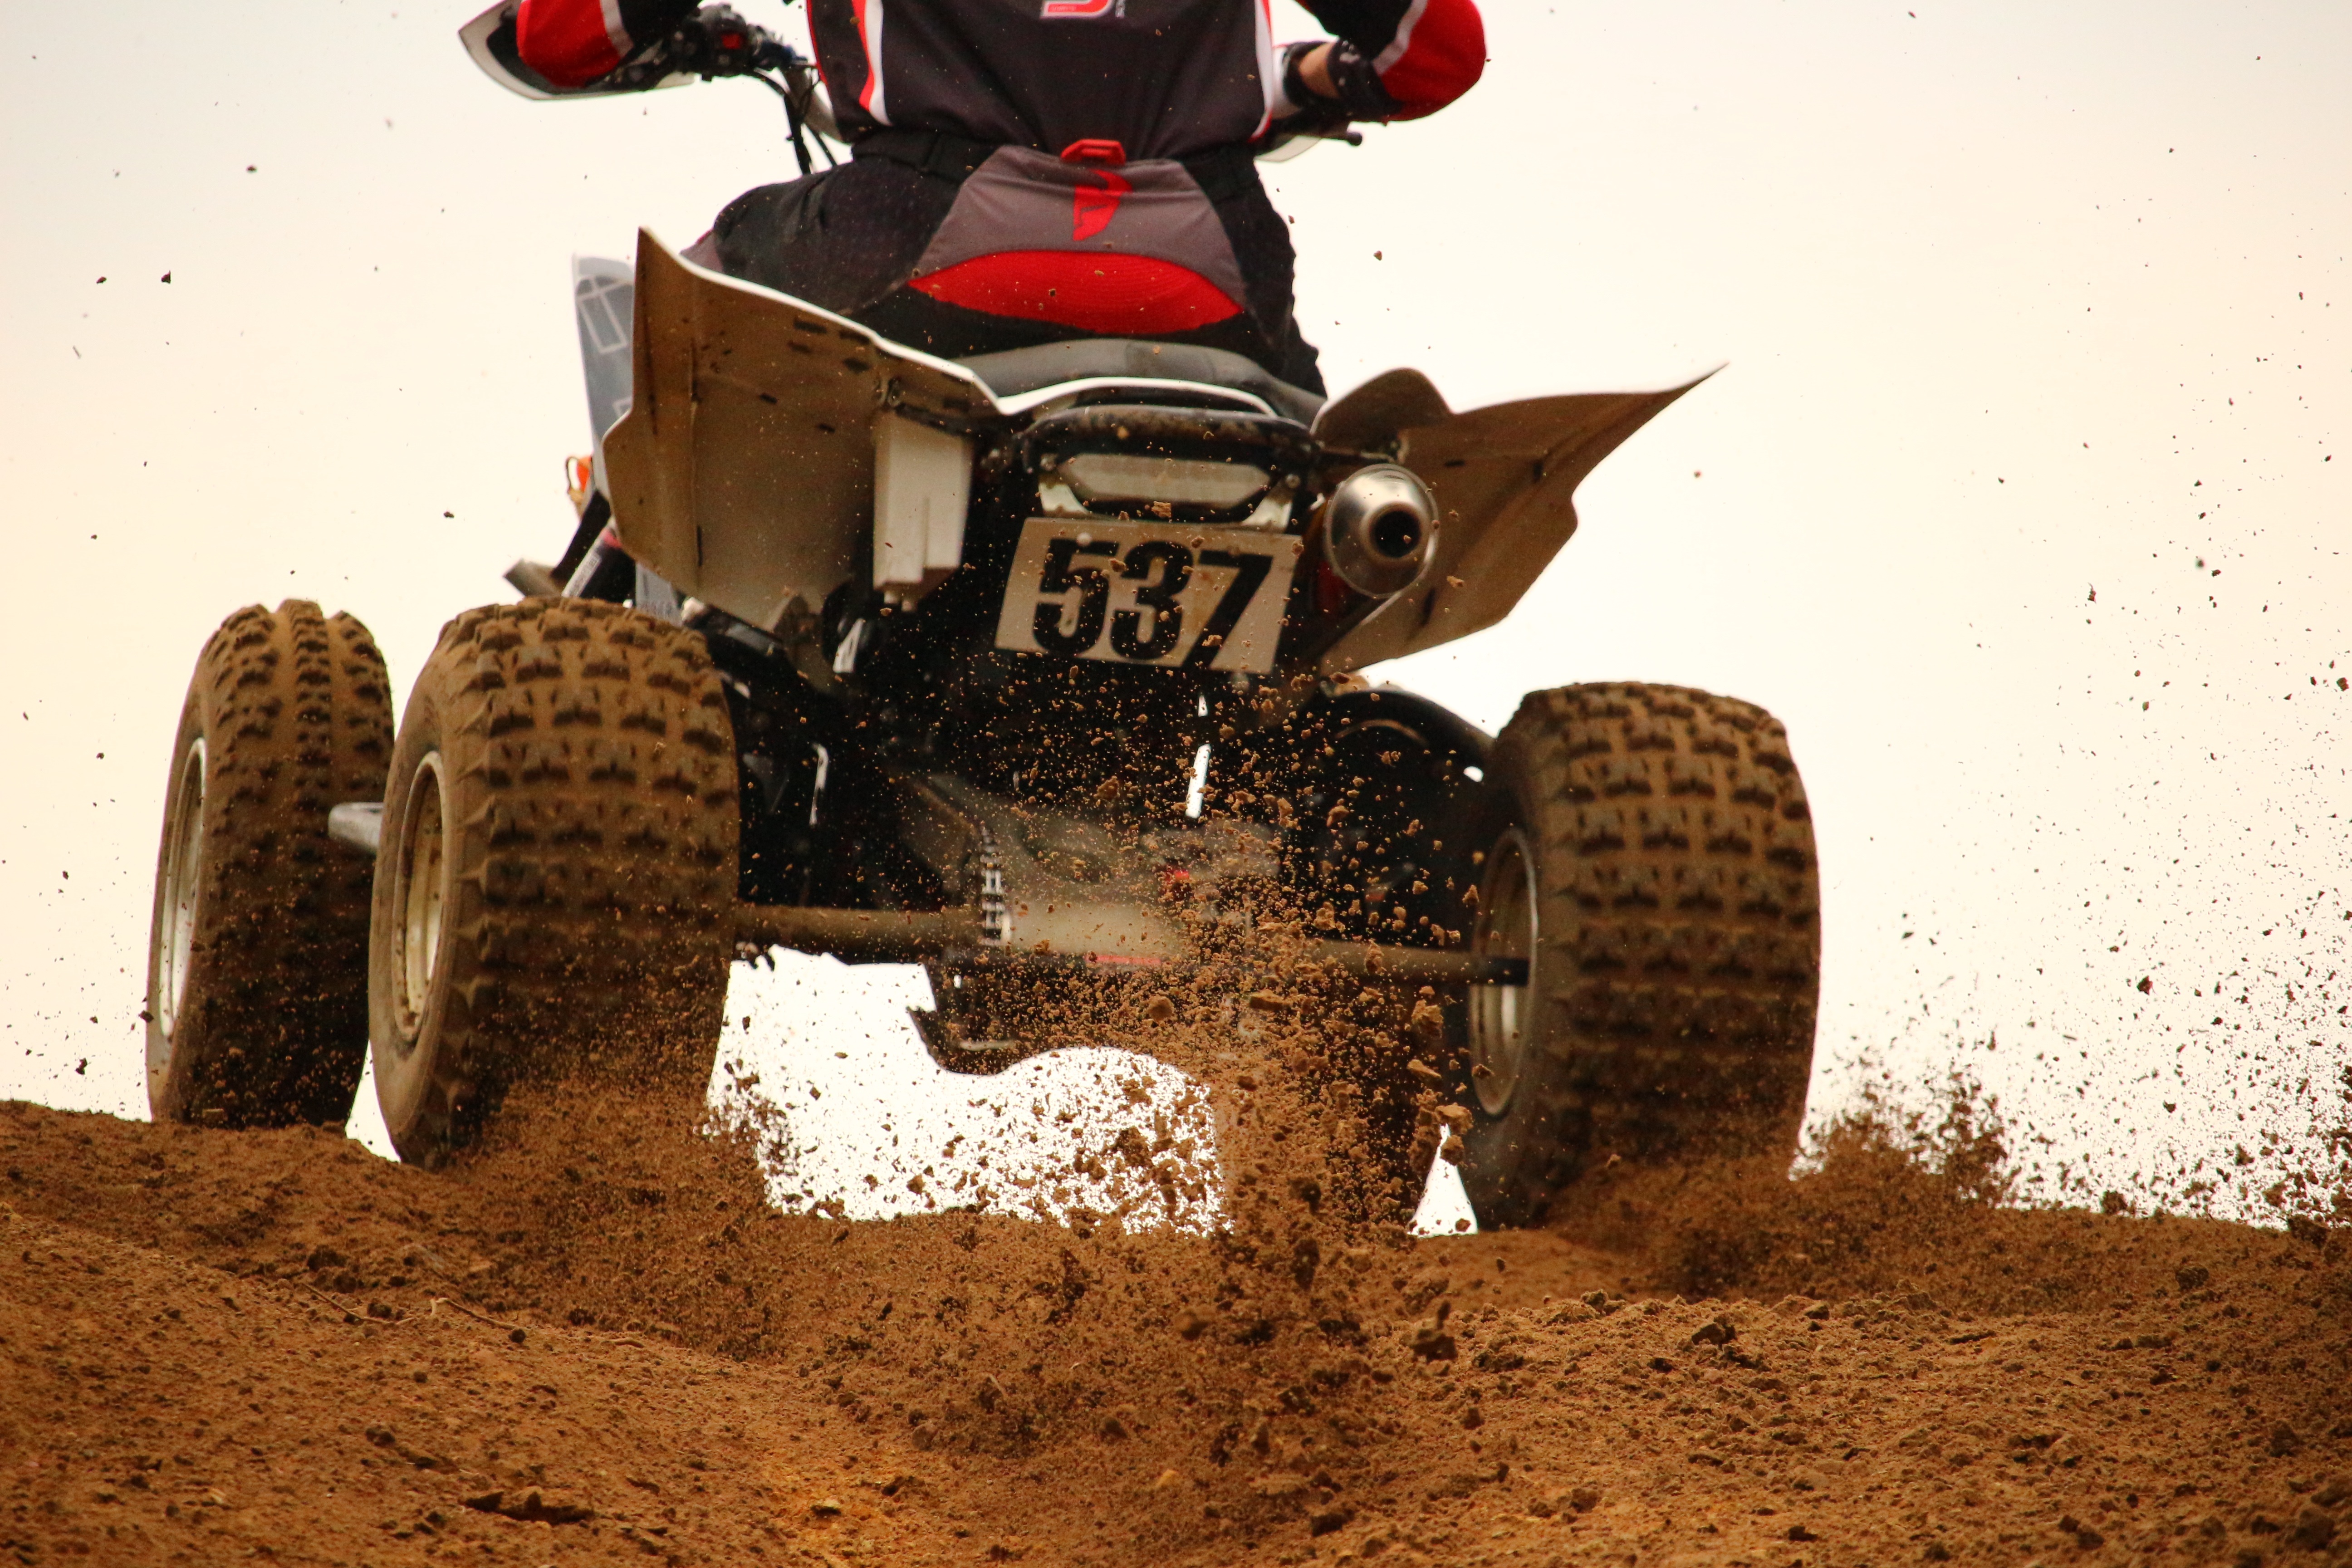
sand, vehicle, motorcycle, motocross, soil, cross, race, sports, racing, quad, motorsport, atv, screenshot, monster truck, all terrain vehicle, auto racing, off roading, off road racing